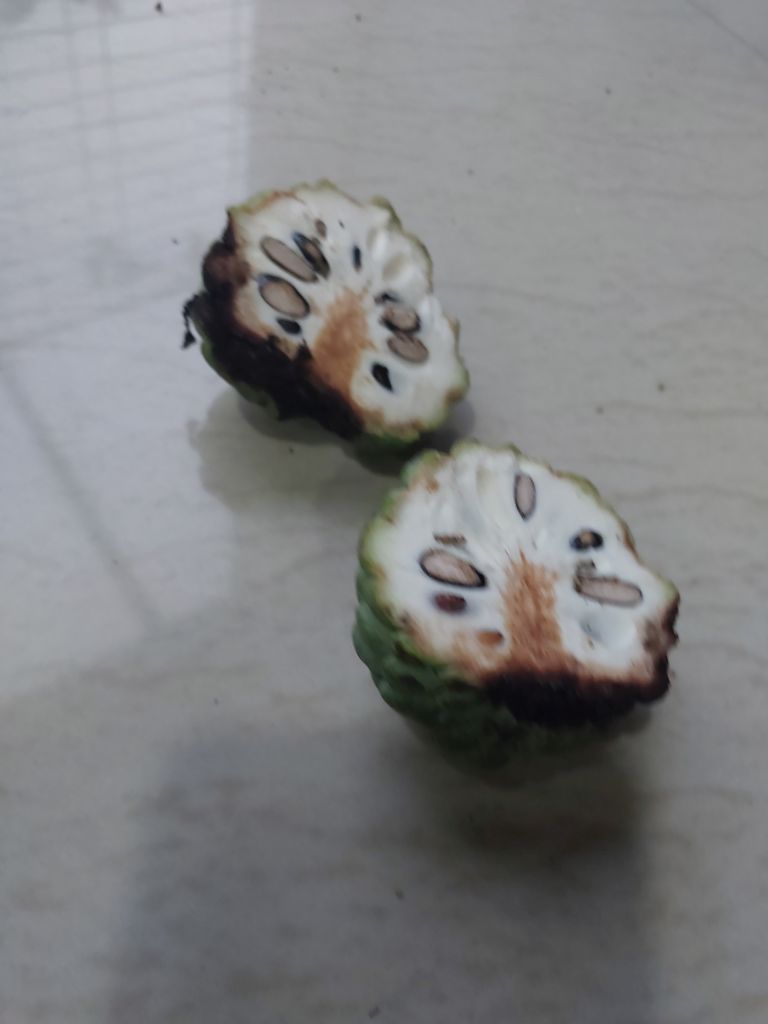
Disease label: Diplodia Rot